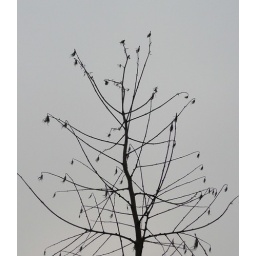
No light today but I liked this tree against the grey sky